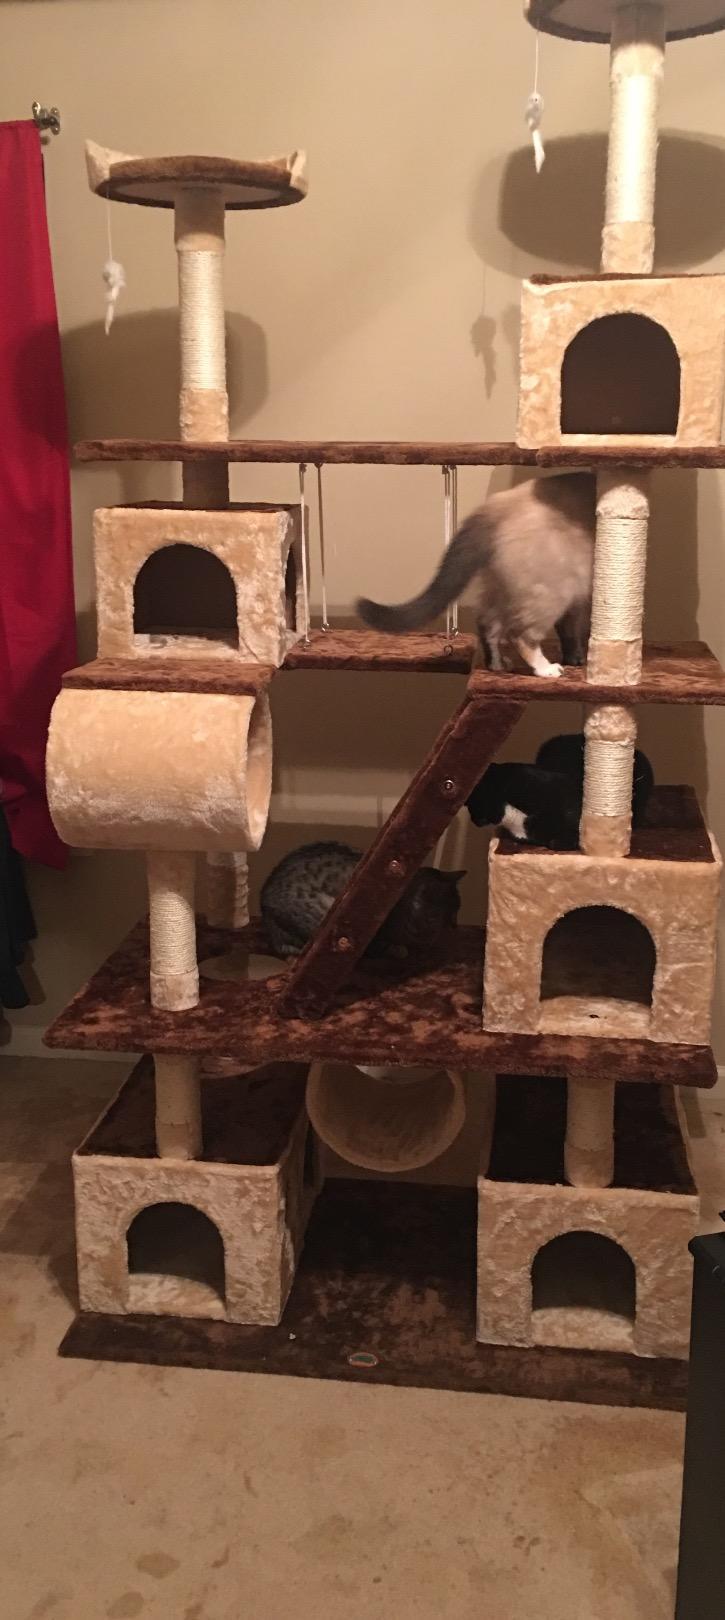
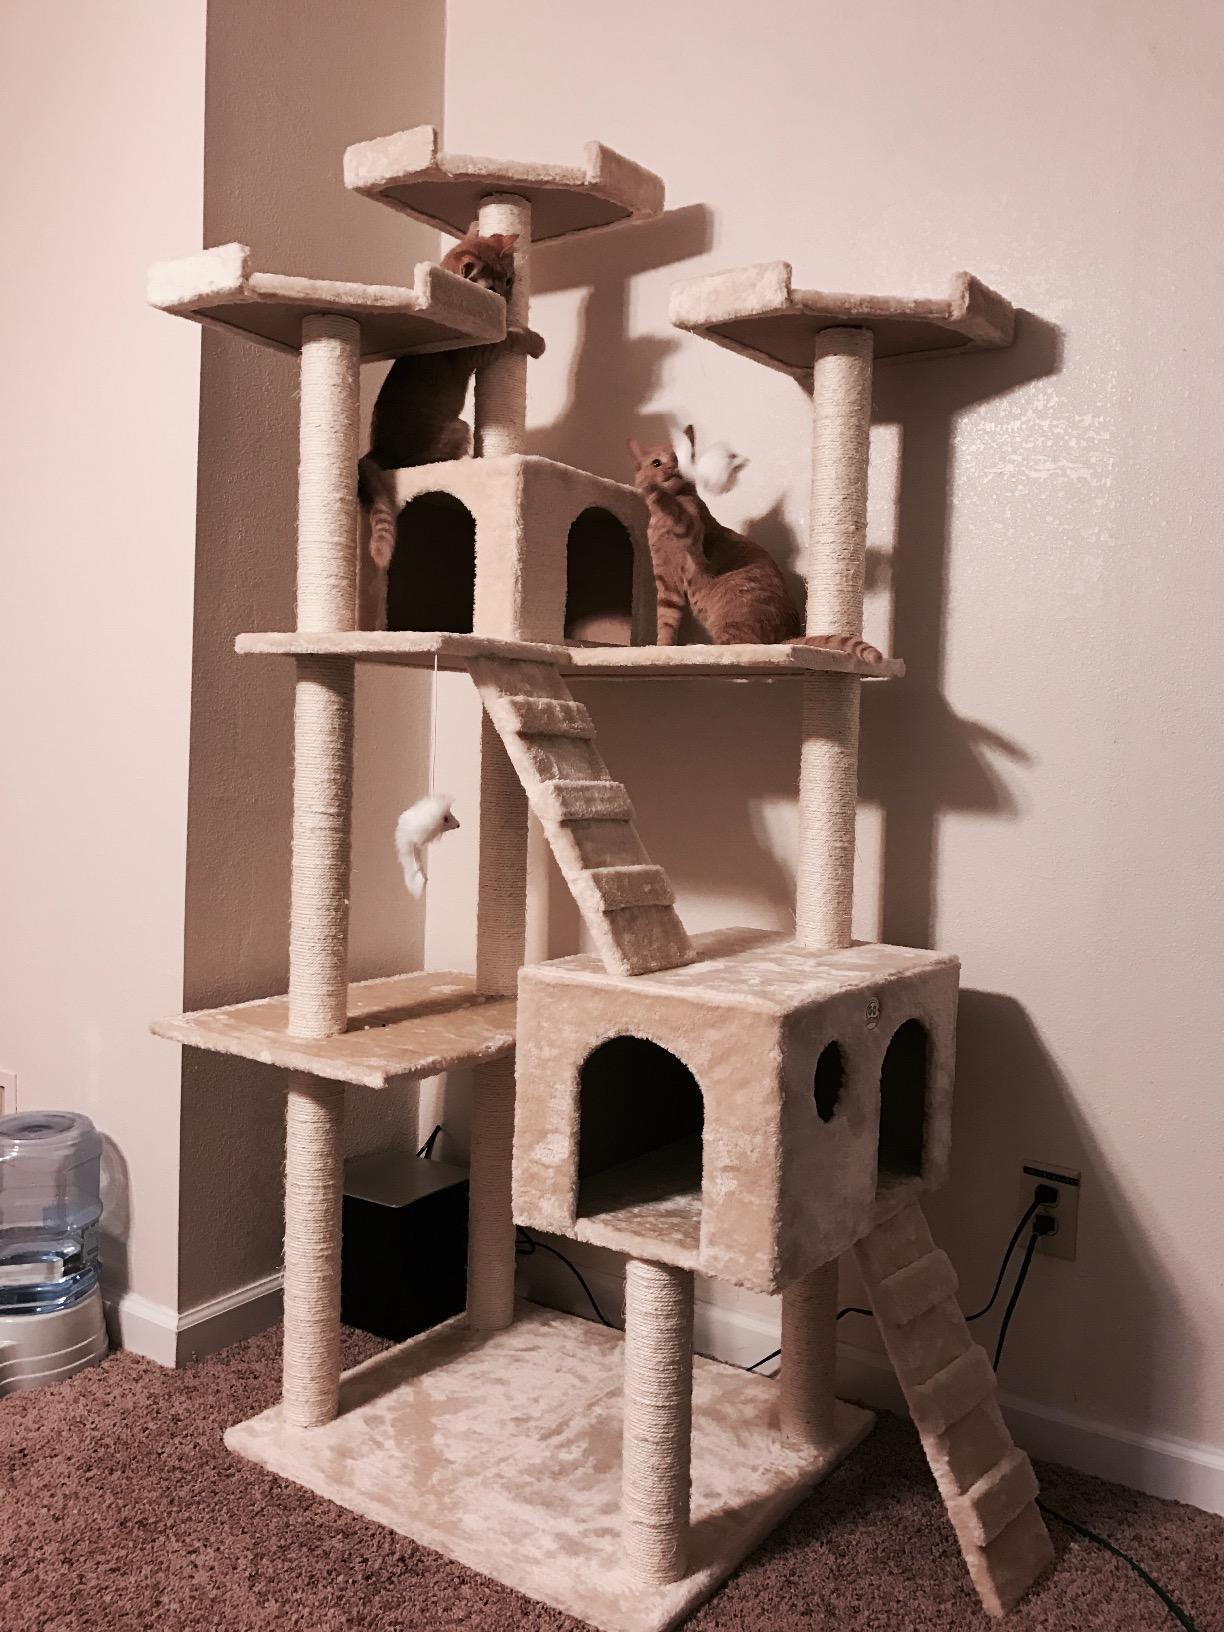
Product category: items_cat tree
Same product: no